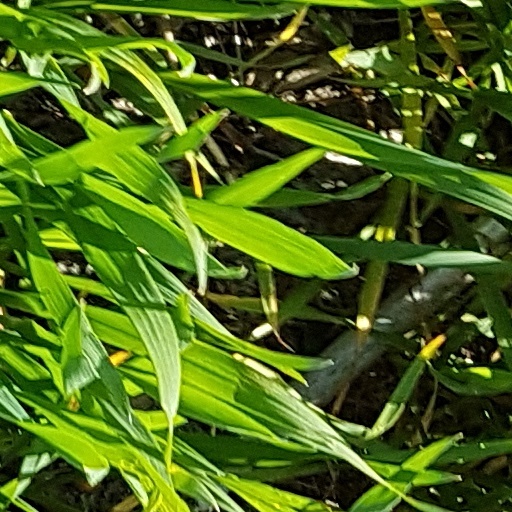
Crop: wheat